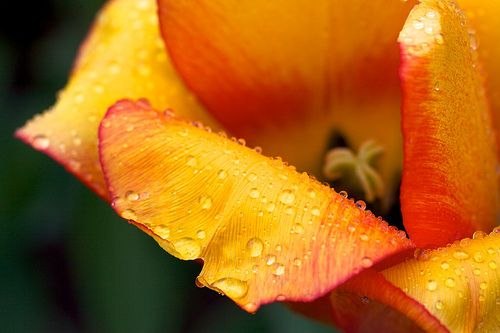
Flower: tulip